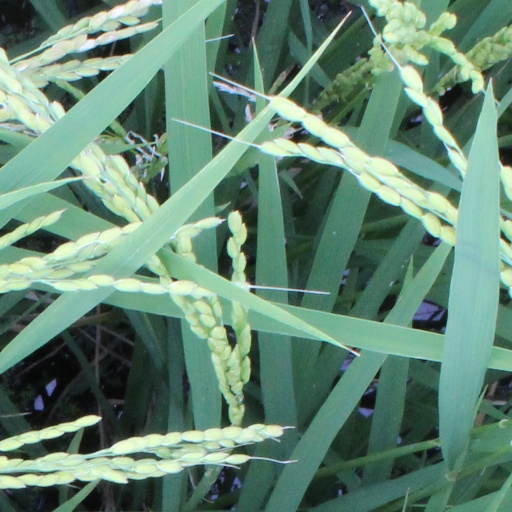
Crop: rice